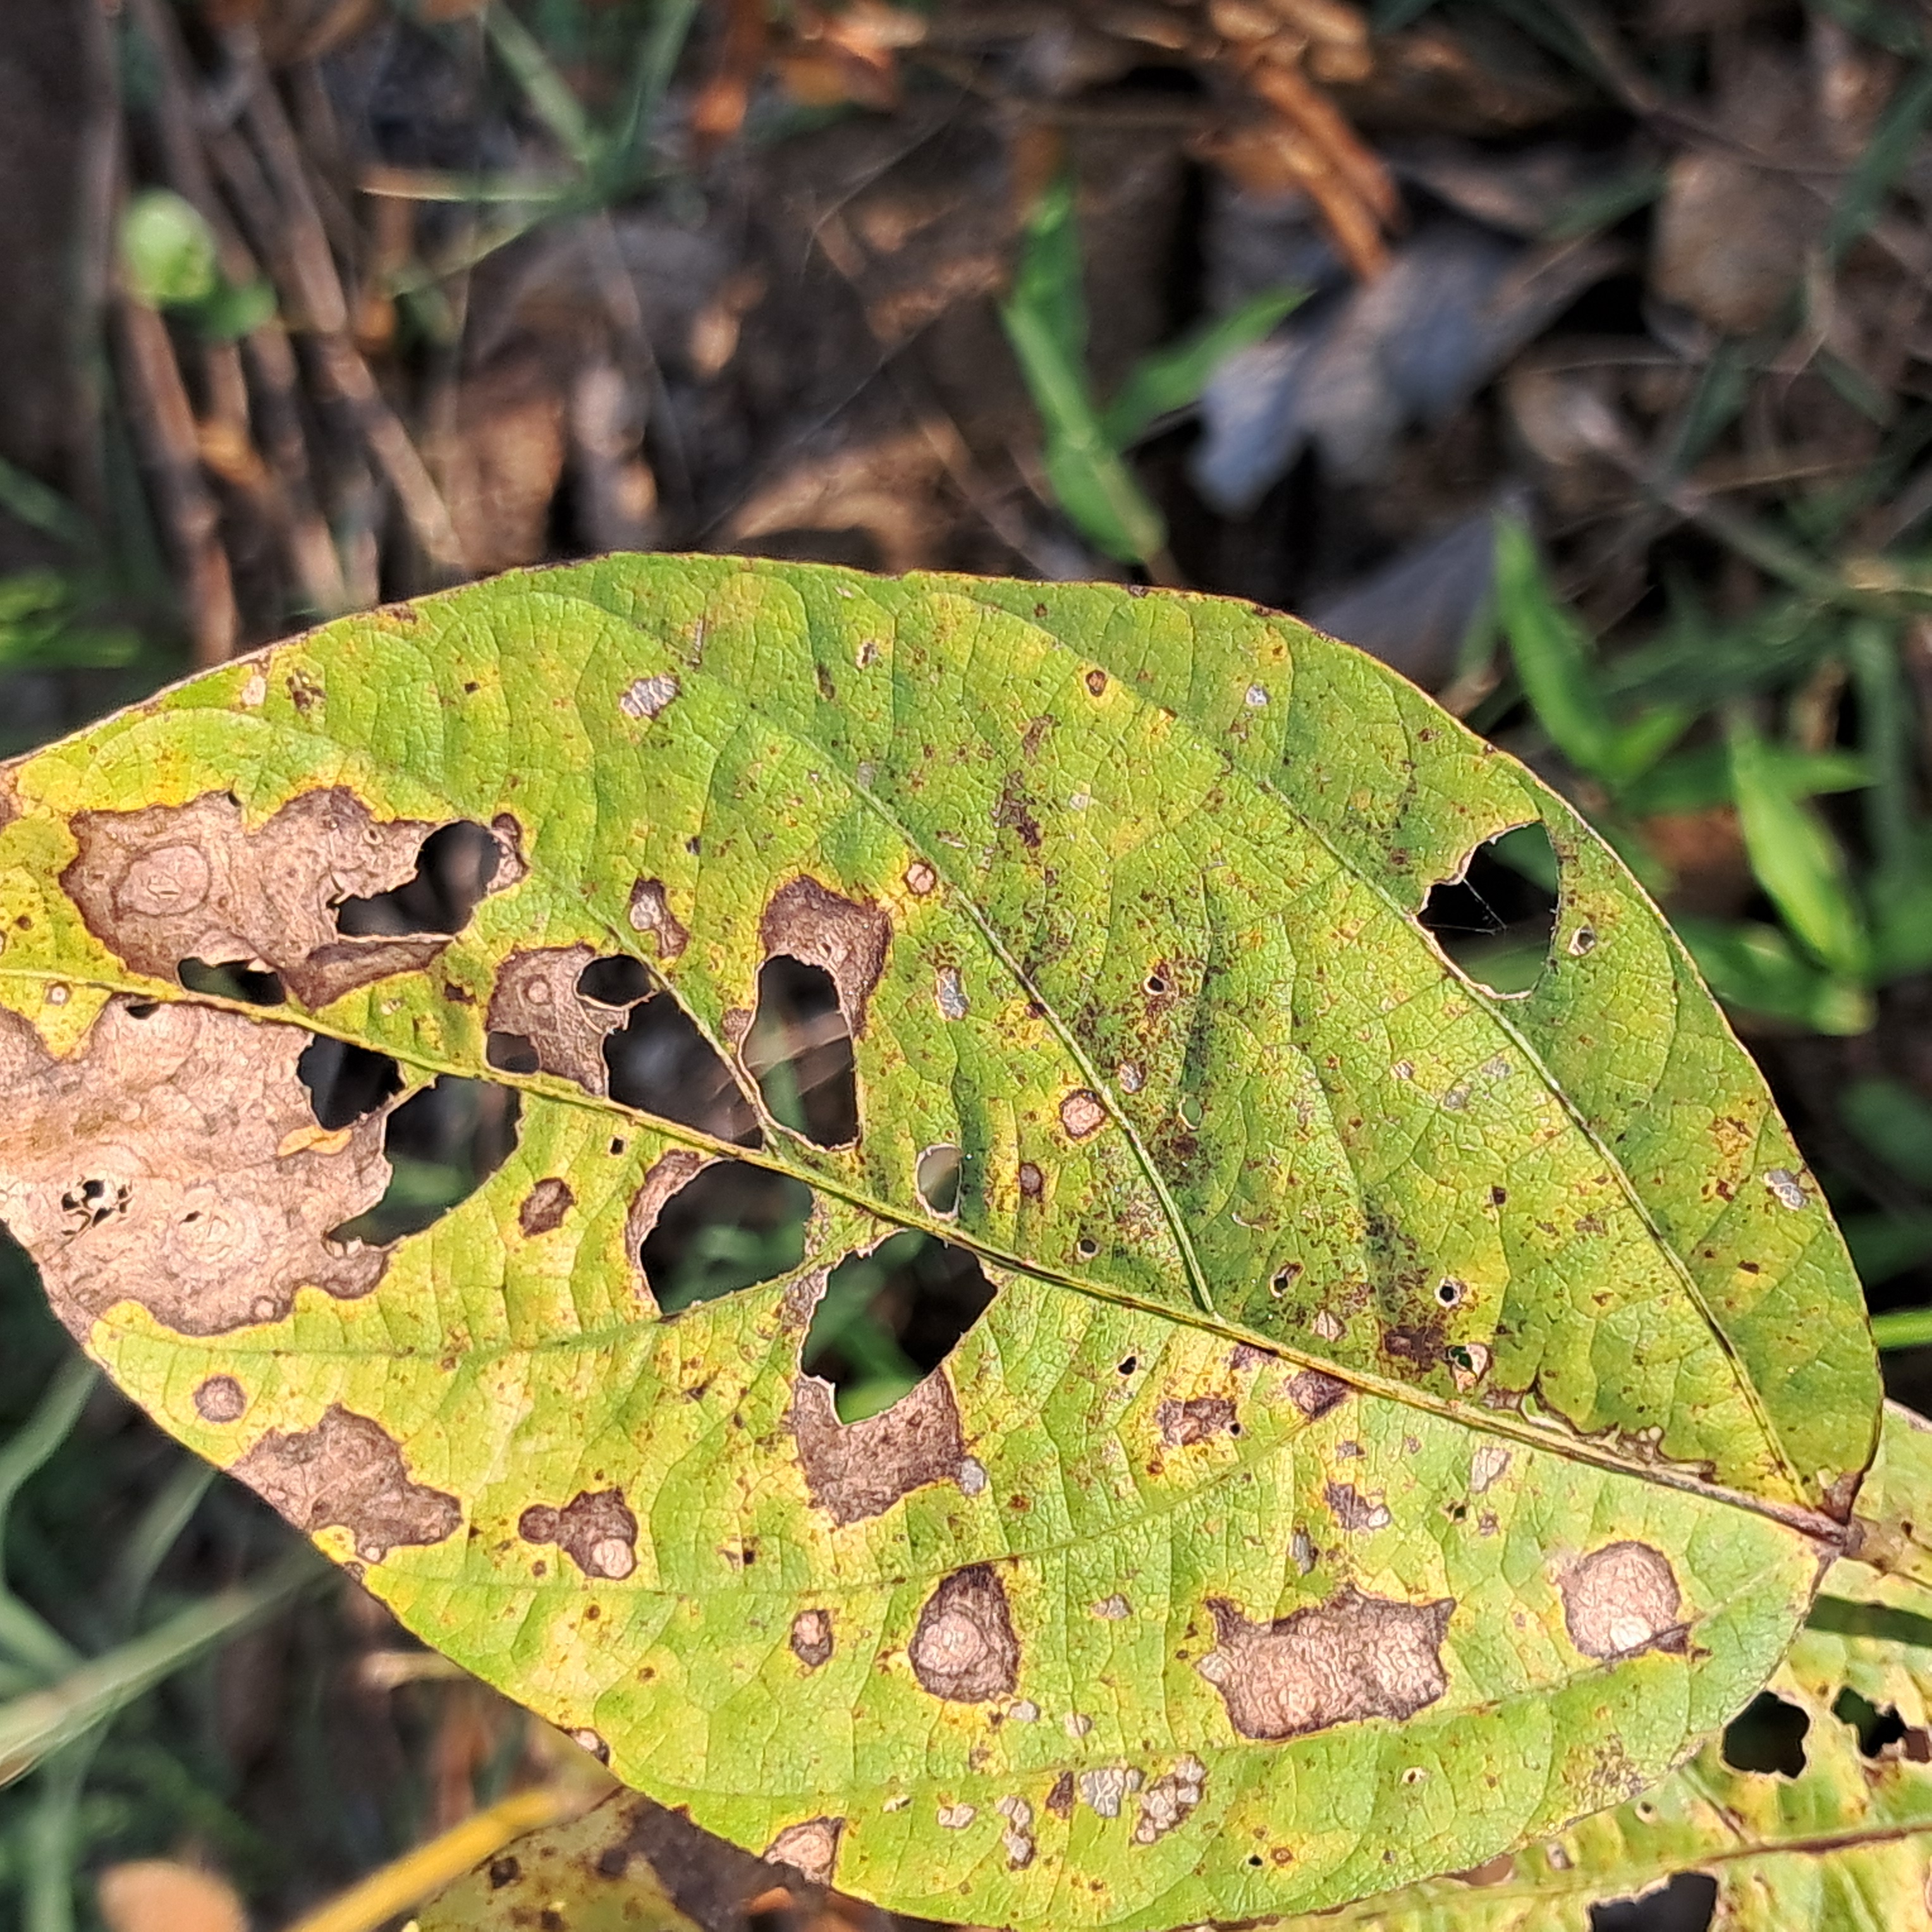
Label: Rust